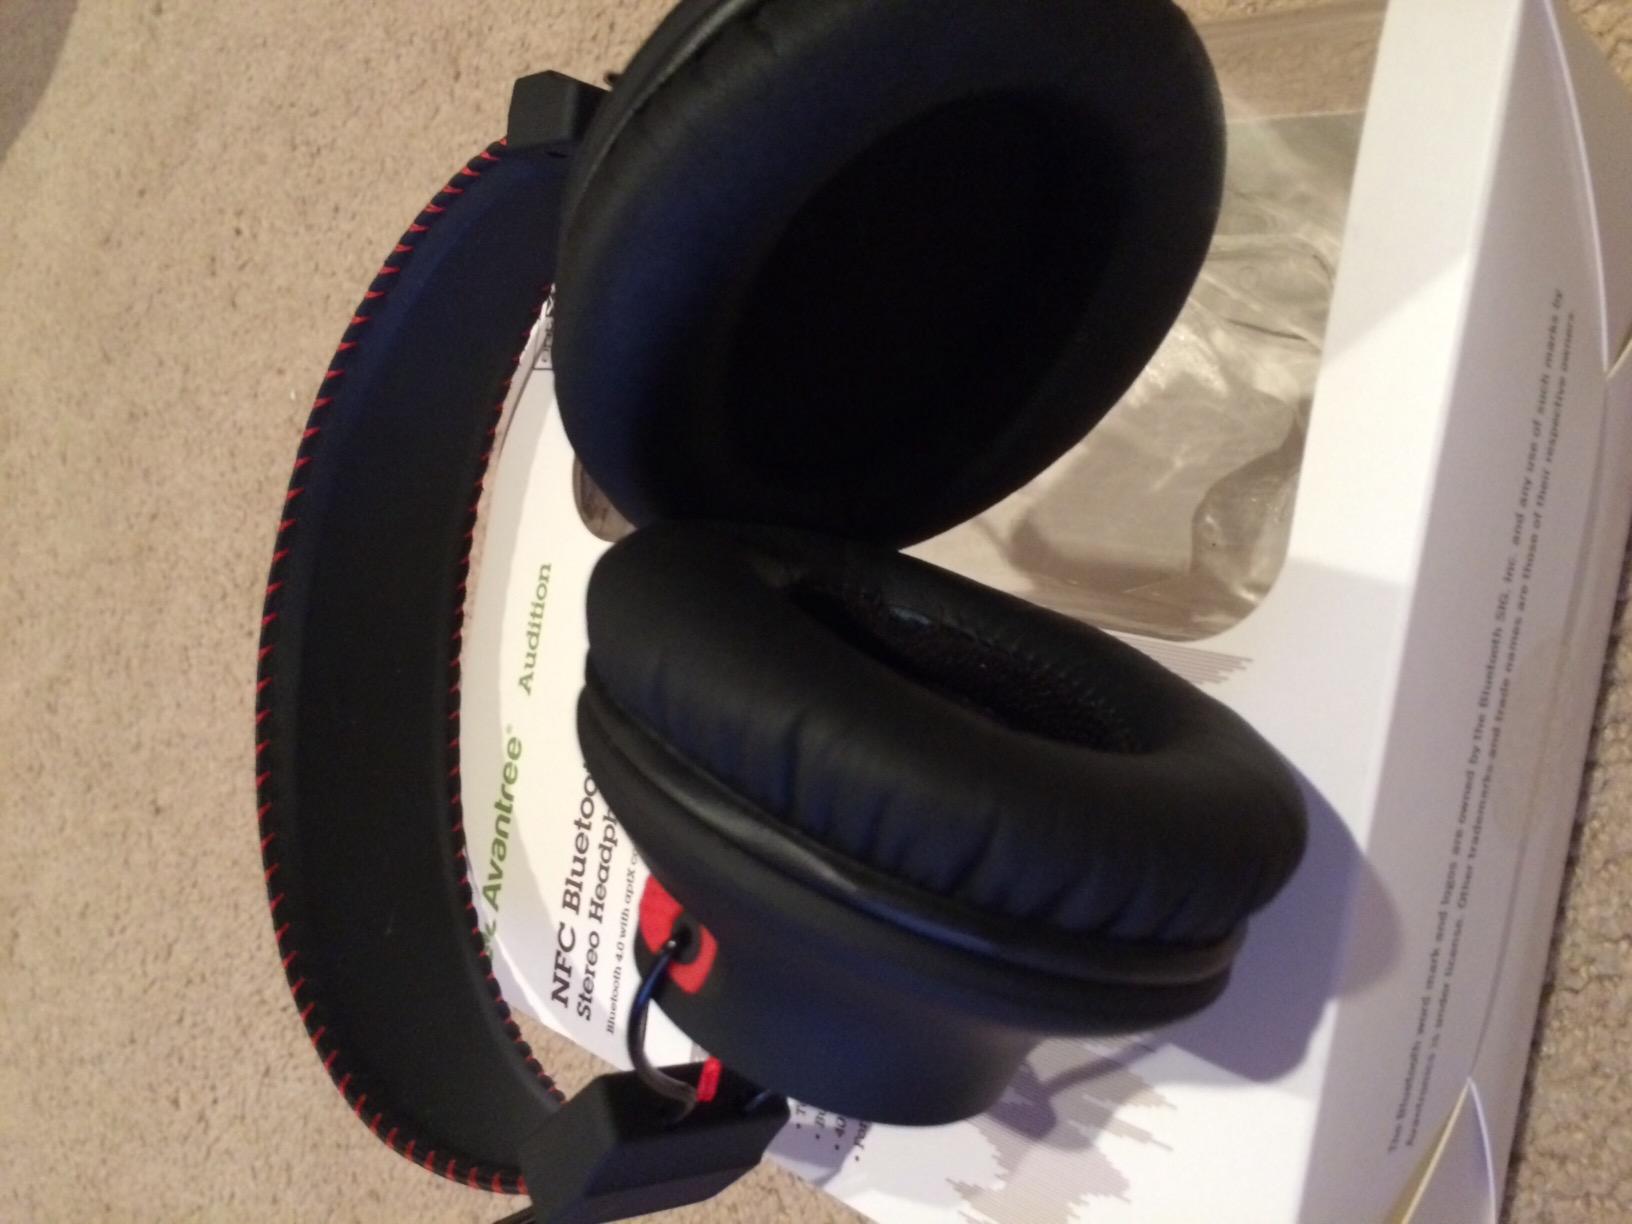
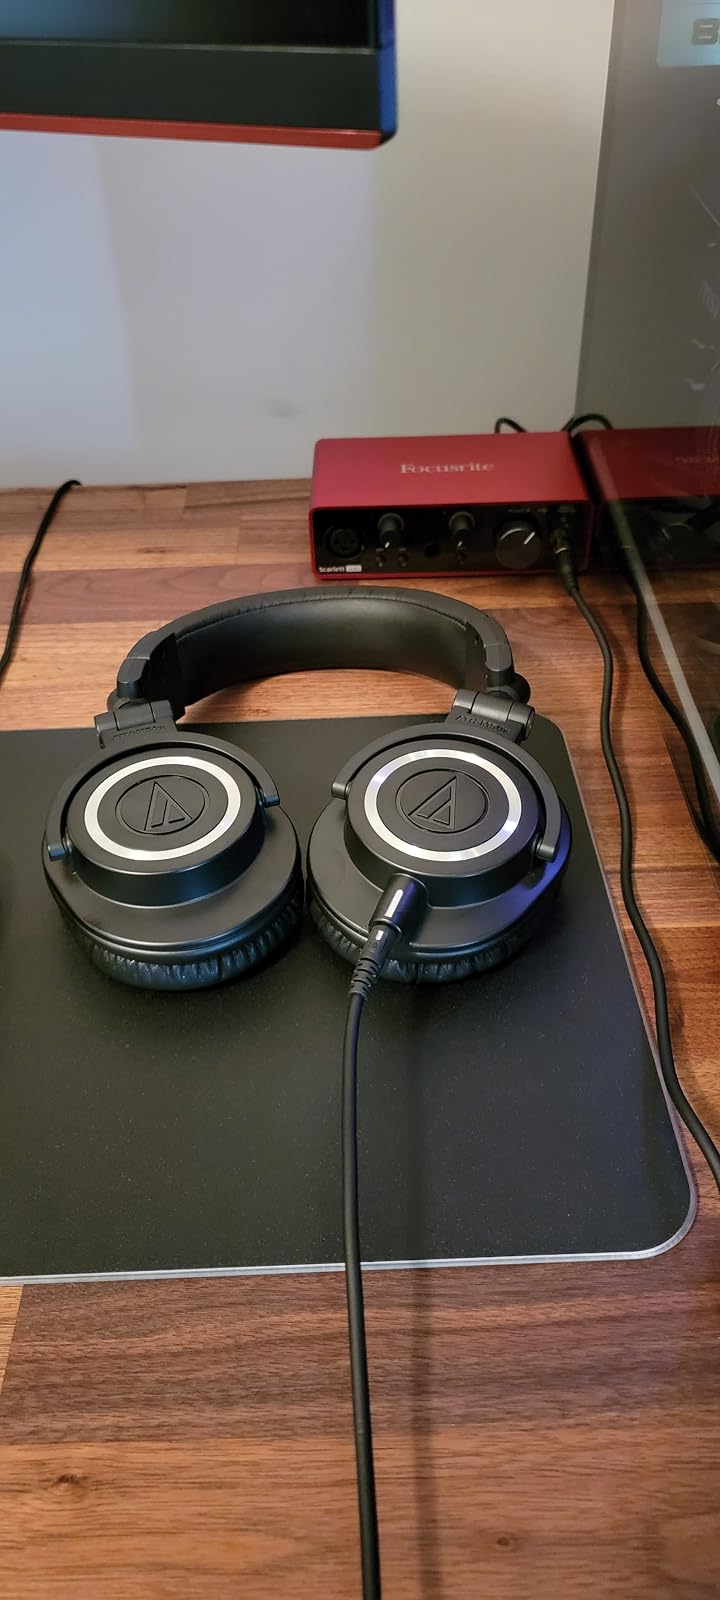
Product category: headphones
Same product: no